Molly Hayes

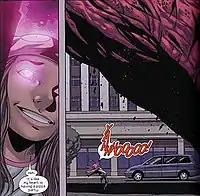
After being energized, Molly tosses the weight of a skyscraper-sized monster in "Runaways" vol. 2 #20. Art by Adrian Alphona.

In the second volume, Molly fights under Nico's command and witnesses the future Gert die in Chase's arms as she warns the Runaways about the future supervillain named Victor Mancha. Molly participates in the search, and during the second fight with Excelsior, Molly discerns Chamber's fake accent; he is later revealed to be Geoffrey Wilder in disguise.